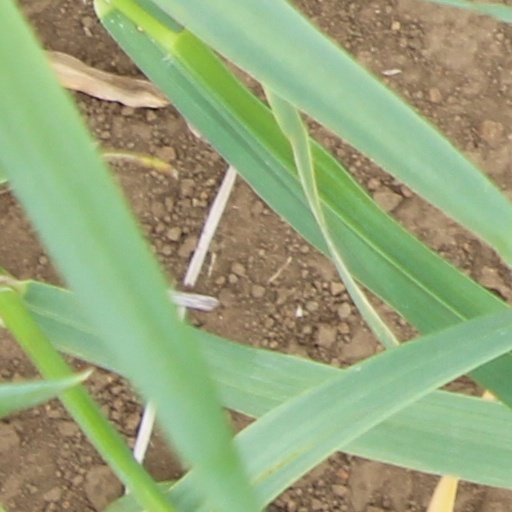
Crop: wheat